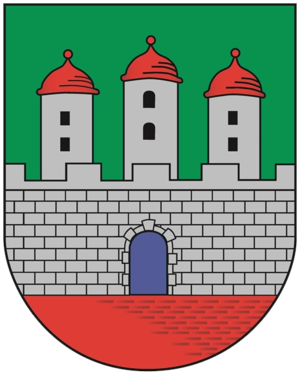
Hitzacker (Elben)
Coat of arms of Hitzacker (Elben)
Hitzacker (Elben) er en by ved floderne Elben og Jeetze i den nordlige del af landkredsen Lüchow-Dannenberg i den tyske delstat Niedersachsen. Byen ligger ved Jeetzels udmunding i Elben.